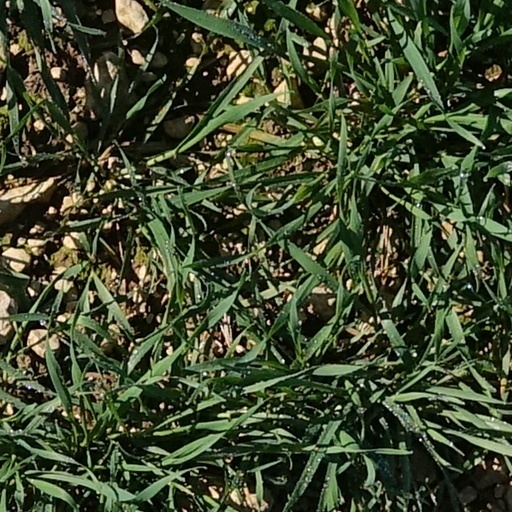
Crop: wheat